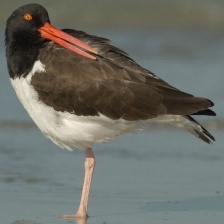
Species: OYSTER CATCHER
Scientific name: HAEMATOPUS
ImageNet parent category: oystercatcher